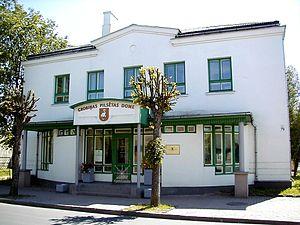
Grobiņa est une ville située à 11 km à l'est de Liepāja en Lettonie. Elle a 4 218 habitants pour une superficie de 5,12 km².